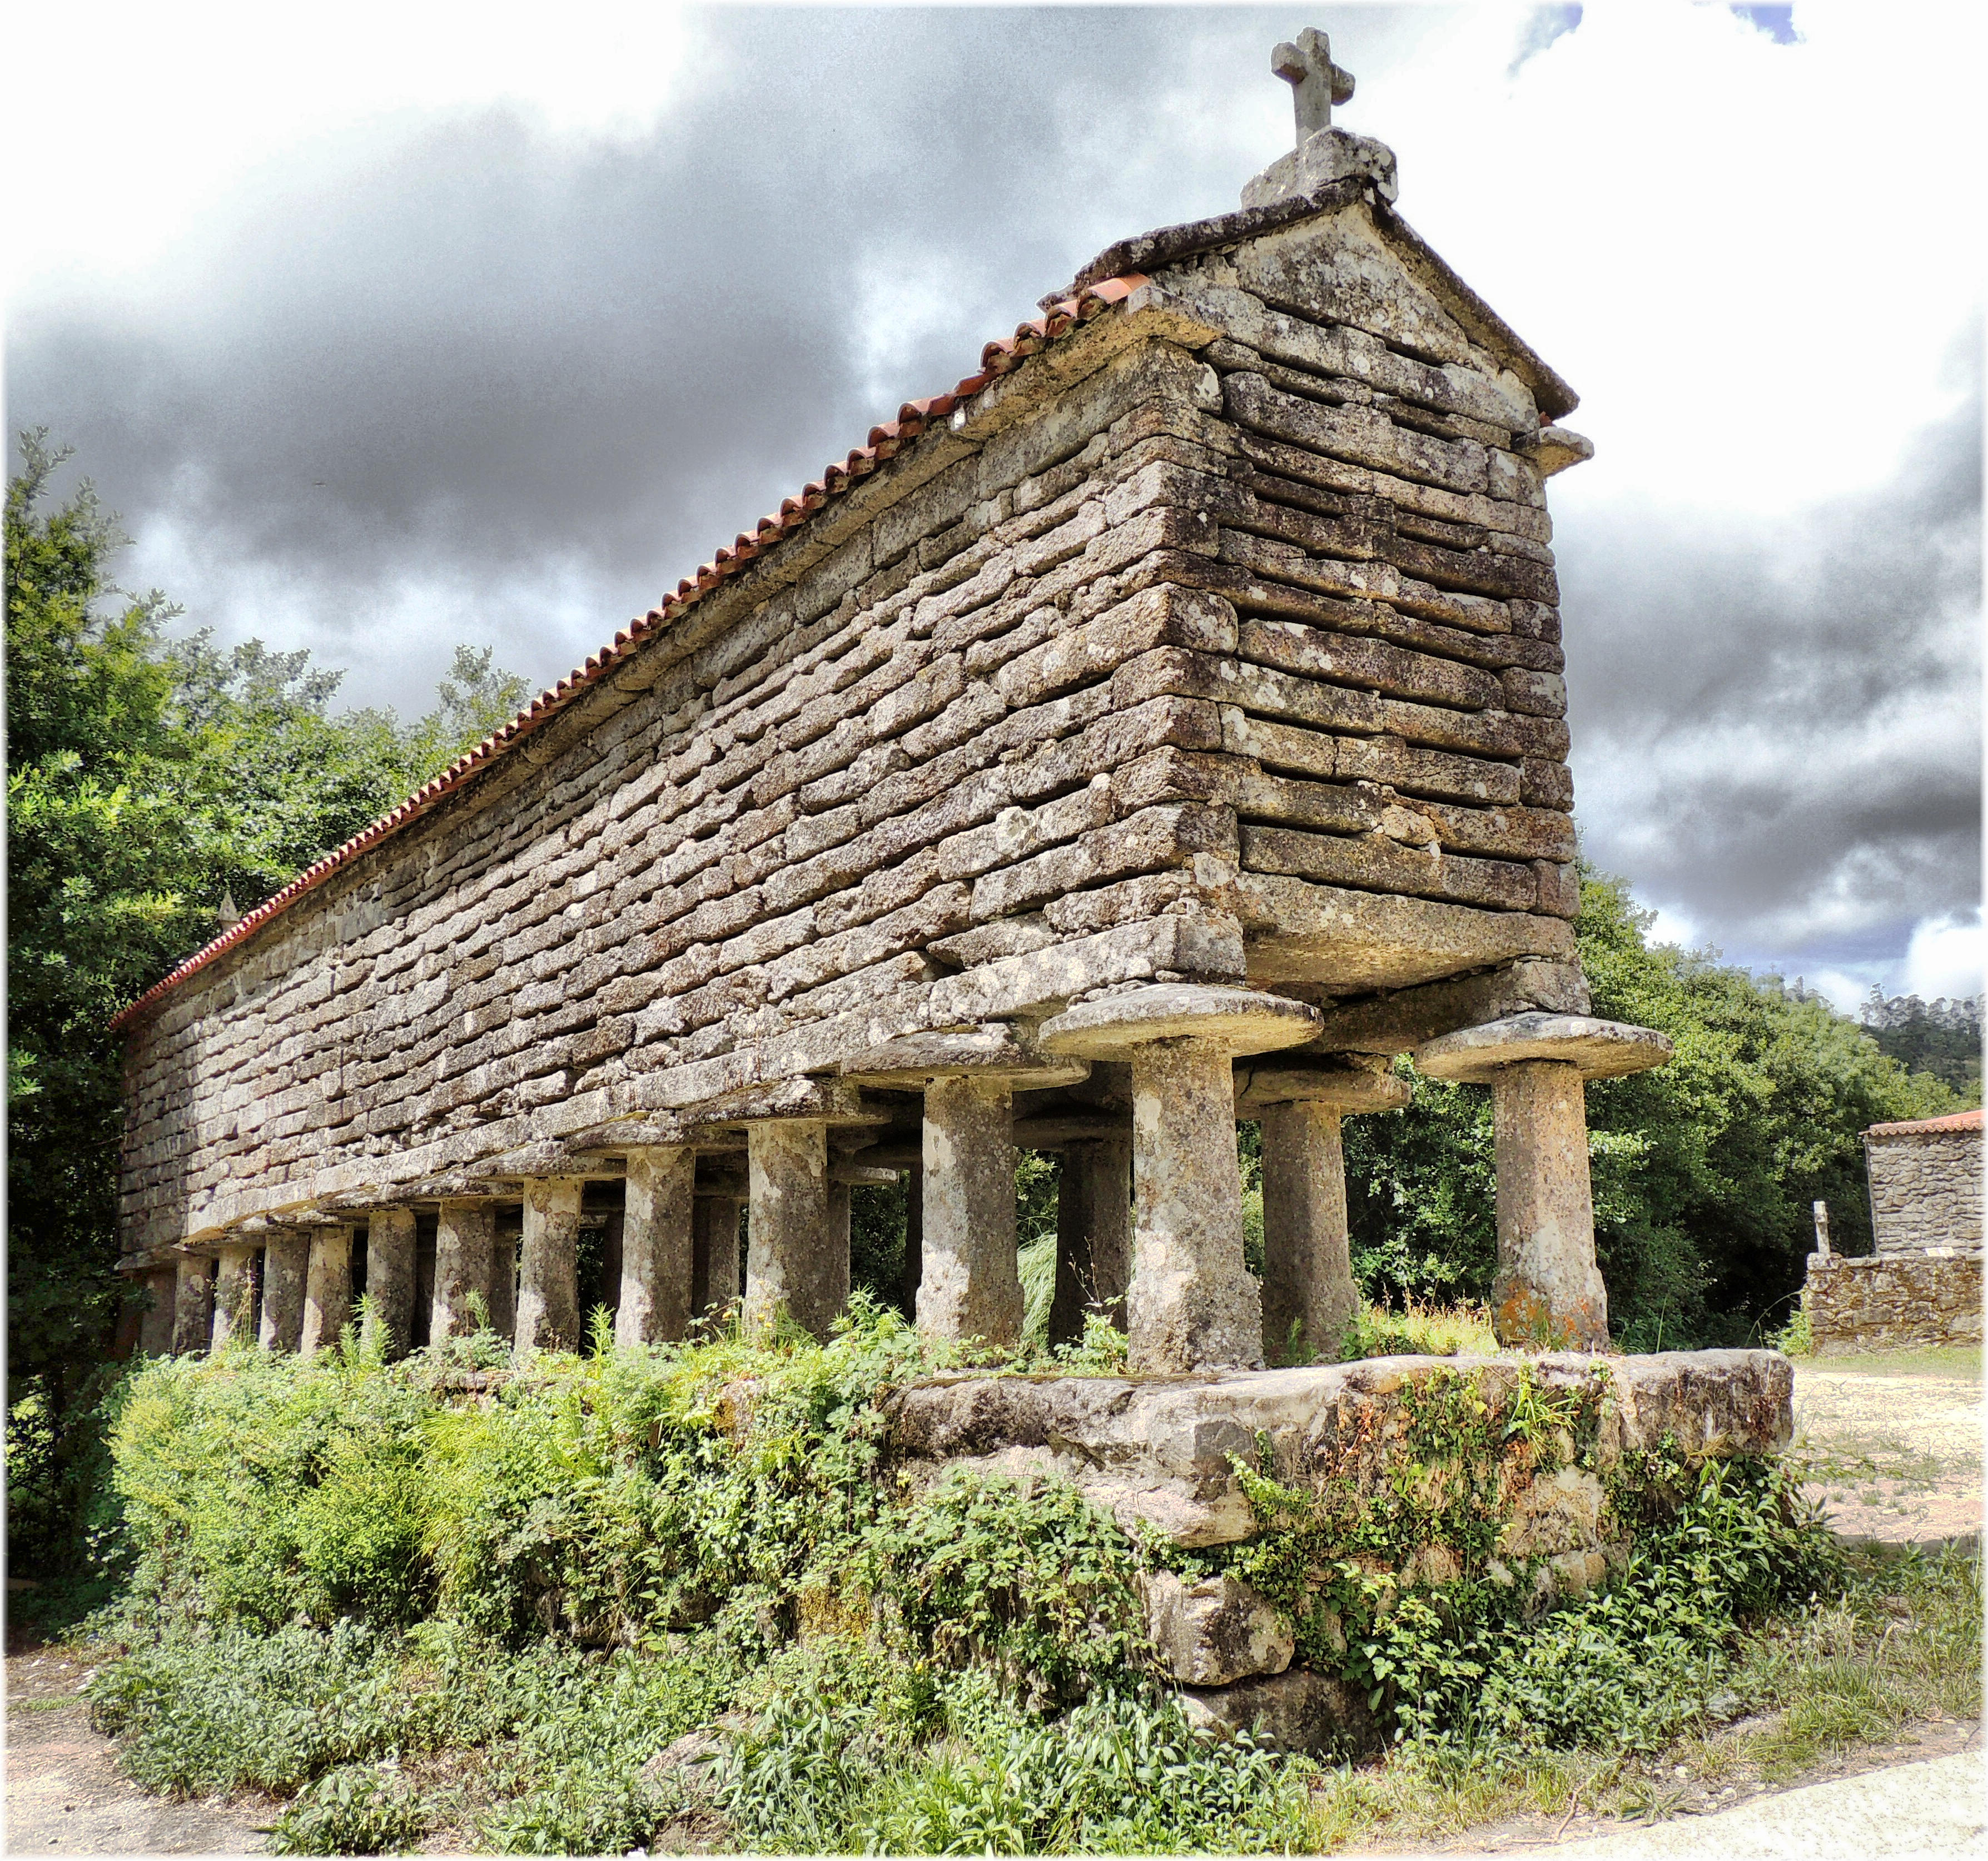
building, village, church, chapel, place of worship, cool image, temple, ruins, monastery, wat, rural area, archaeological site, historic site, ancient history